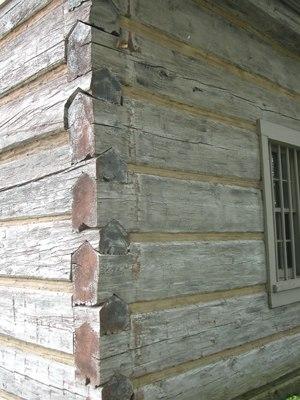
La construction en bois massif empilé est un système constructif en bois, faisant usage de troncs, rondins ou madriers de bois massifs. Ce système constructif emploie des grumes écorcées et ajustées les unes aux autres, dont le diamètre fait généralement entre 25 et 35 cm. C'est selon Eugène Viollet-le-Duc, avec la charpente l'autre manière principale de construire en bois. On peut distinguer plusieurs manières de construire traditionnelles principales :